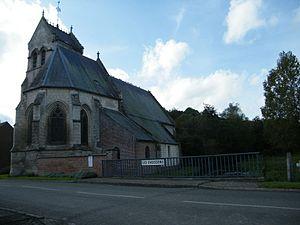
église.
Contre est une commune française située dans le département de la Somme, en région Hauts-de-France.